History of Afragola

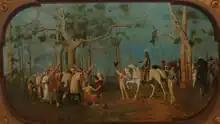
Augusto Moriani, "Homage of the People to Roger the Norman", 1886.

The history of Afragola covers a time span of several millennia. The exact place where the city arose, namely the Regi Lagni plain in ancient "Campania Felix", was frequented/occupied between the Final Late Neolithic/Chalcolithic and the Early Bronze Age, evidenced by the discovery of the Early Bronze Age village of Afragola and various artifacts found during the construction of the Naples Afragola station.